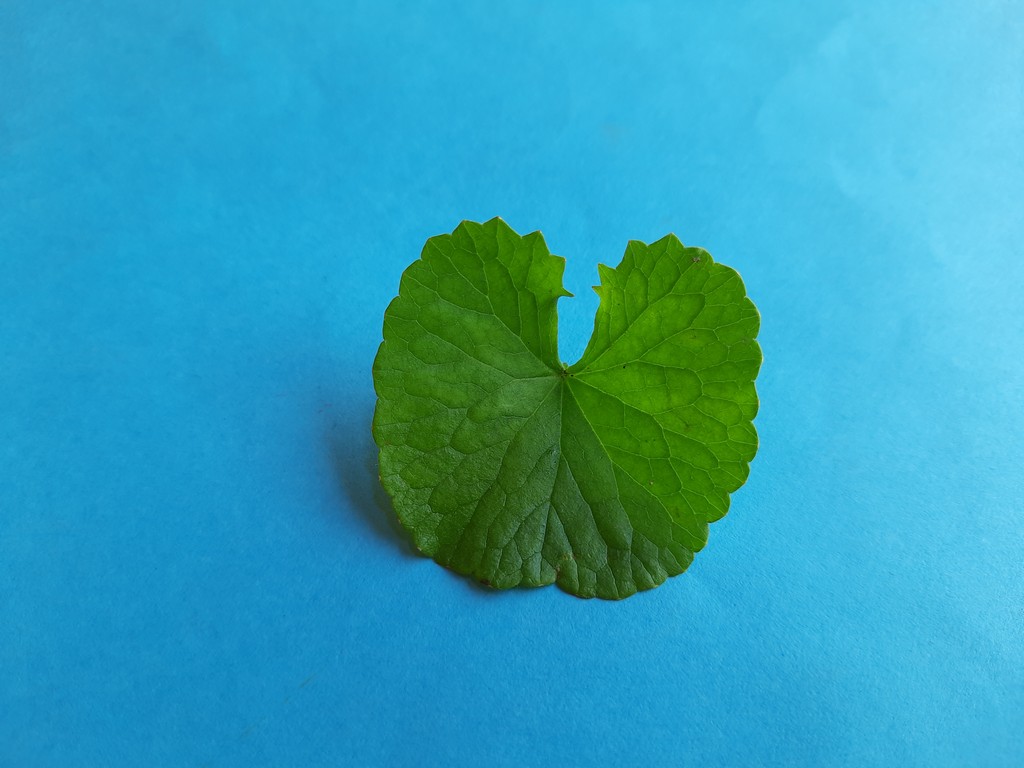
Label: Healthy